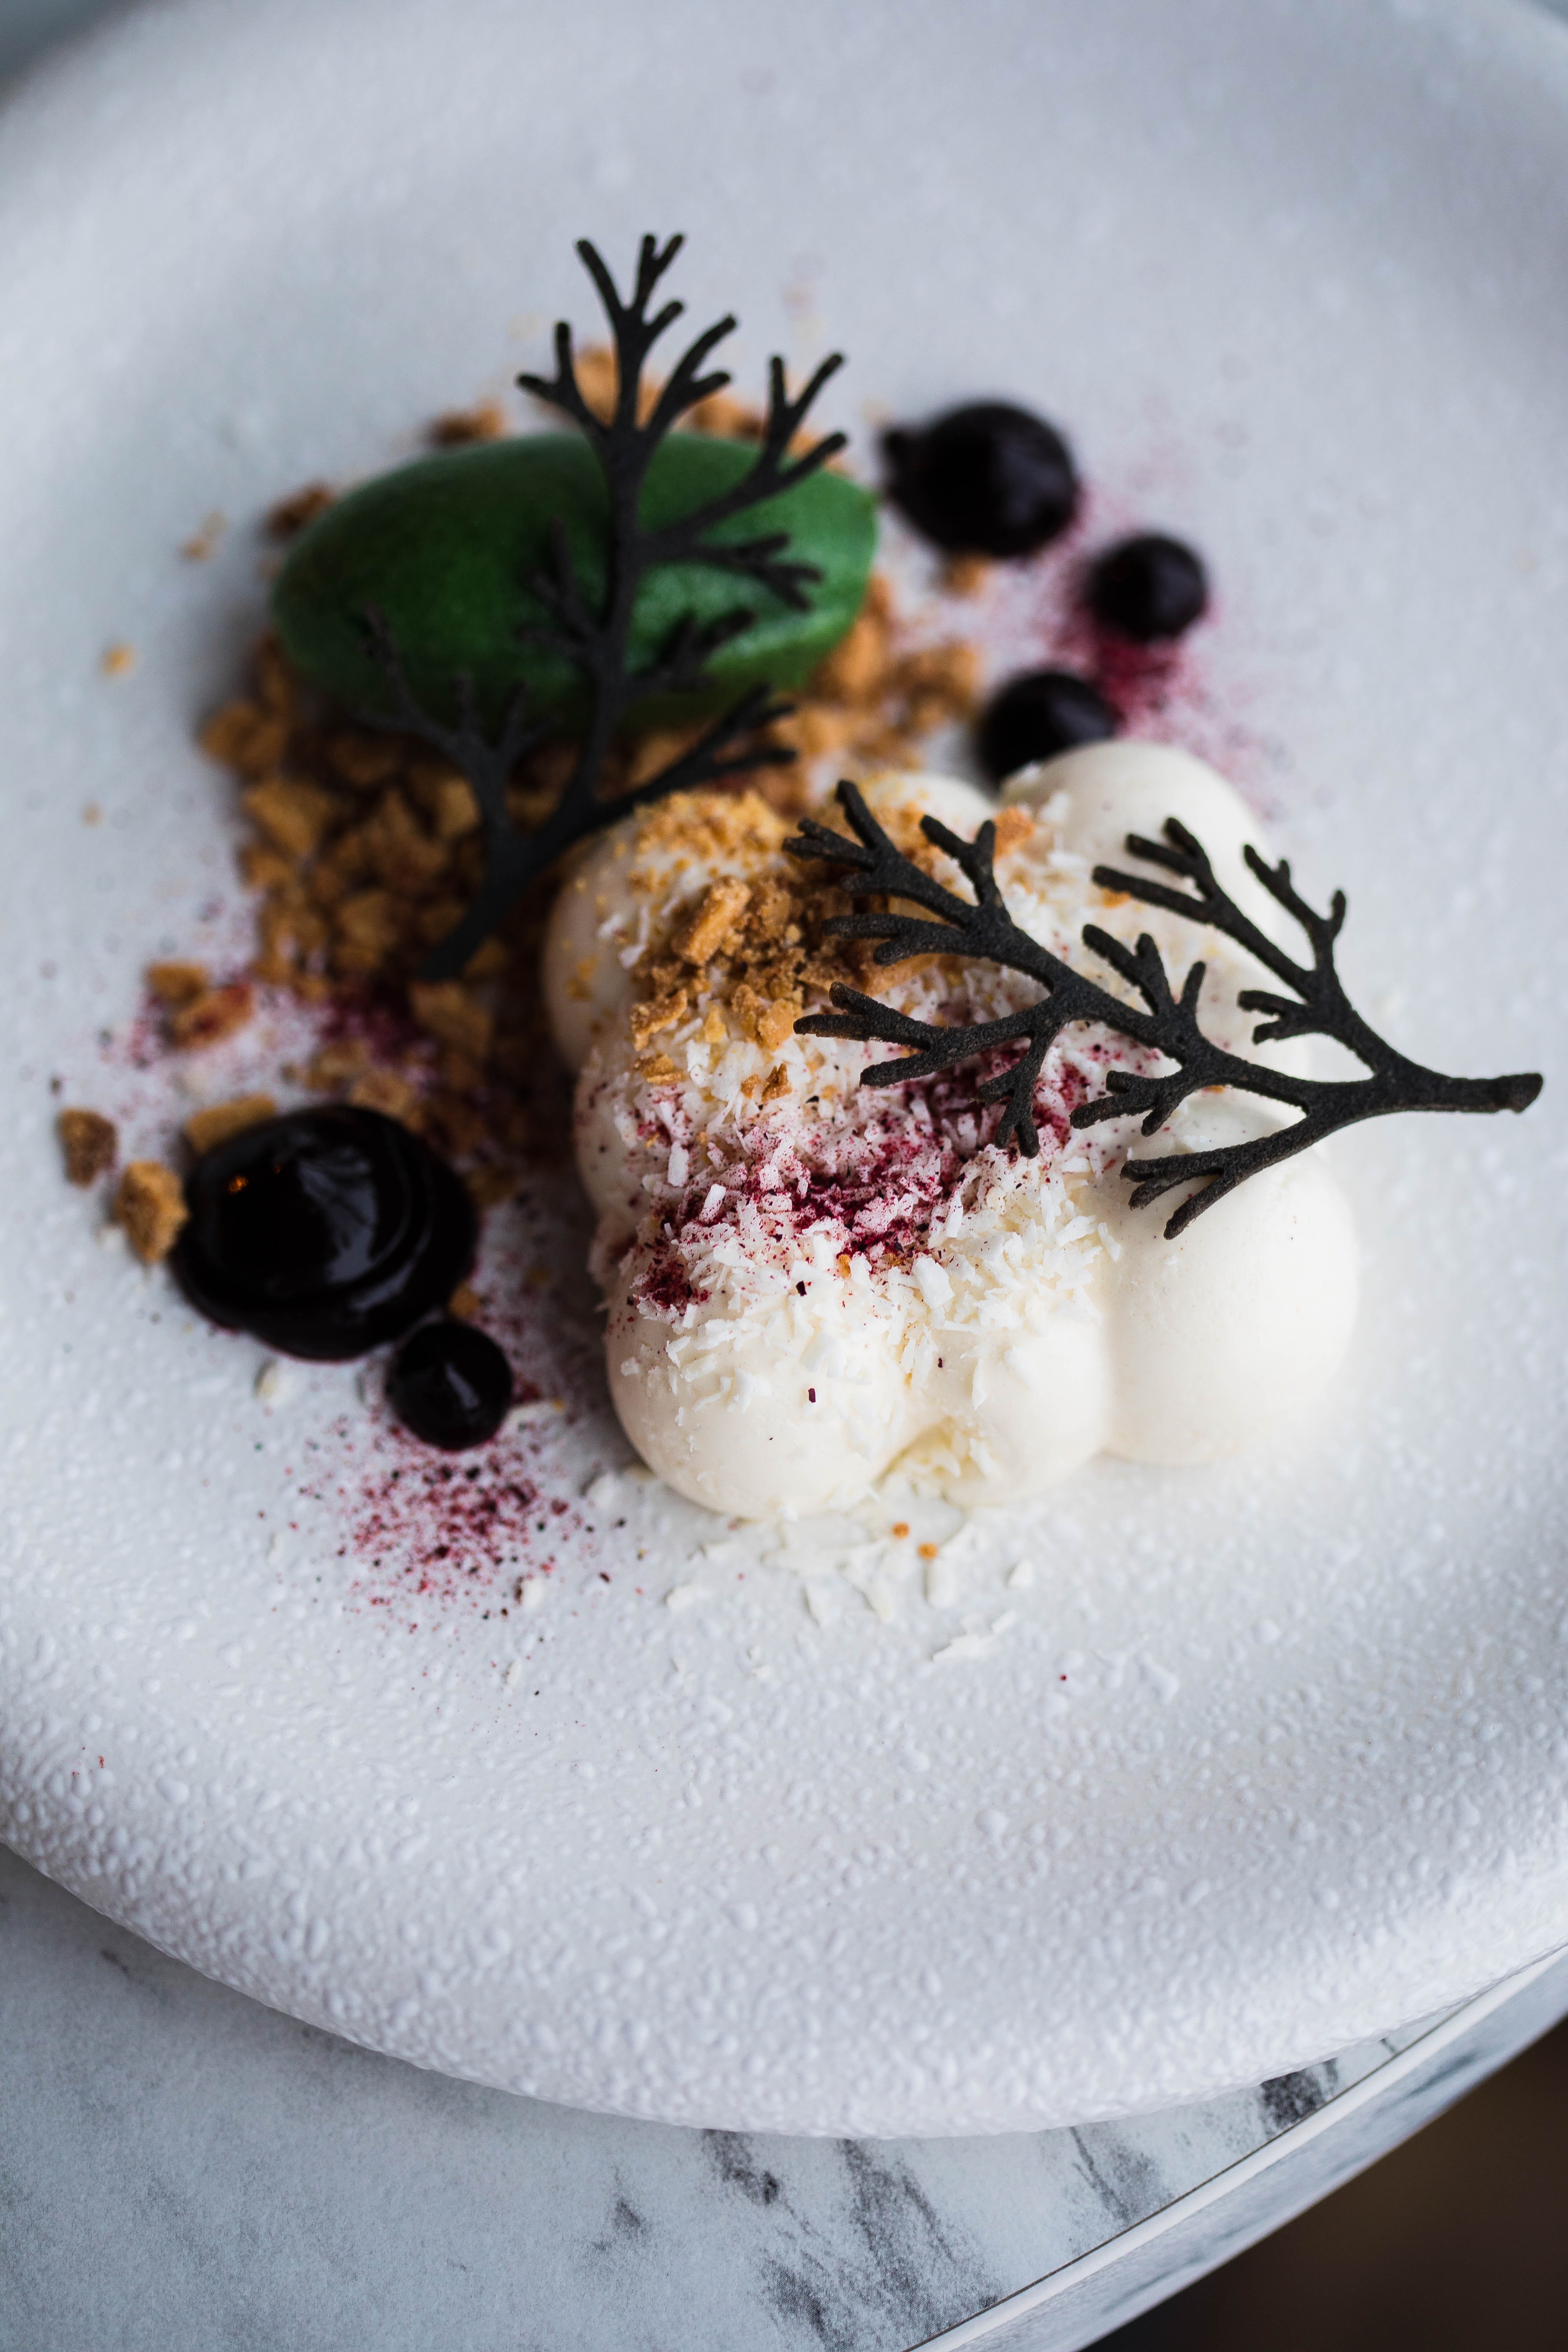
food, tableware, dishware, ingredient, recipe, serveware, plate, cuisine, dish, garnish, produce, mixture, sweetness, culinary art, Chiboust cream, dessert, platter, comfort food, porcelain, frozen dessert, cooking, semifreddo, superfood, la carte food, delicacy, ceramic, hors d oeuvre, leaf vegetable, mascarpone, art, brunch, still life photography, serving tray, kitchen utensil, japanese cuisine